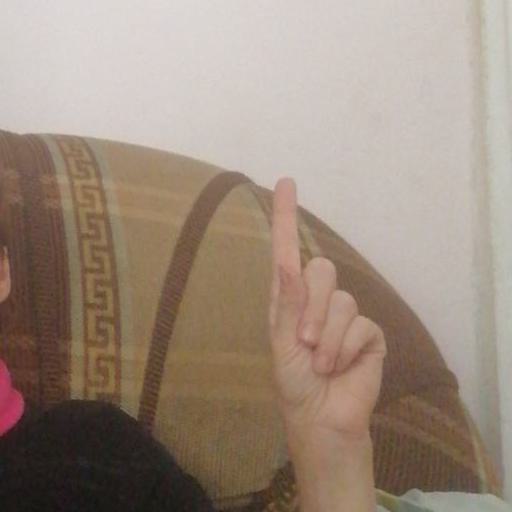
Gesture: one